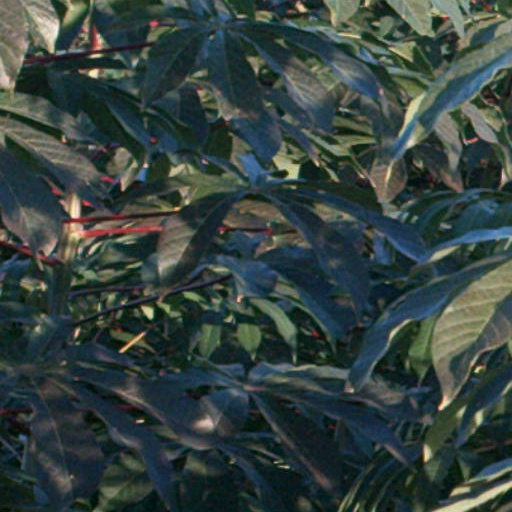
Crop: cassava